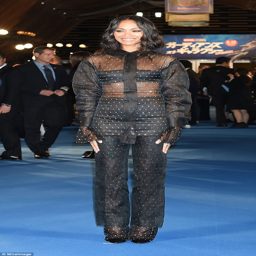
stunning : she plays a green - skinned alien in science fiction film .